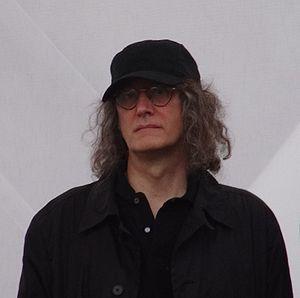
Gianroberto Casaleggio, né et mort à Milan est un homme politique italien. Responsable éditorial du blog de Beppe Grillo, il était le cofondateur du Mouvement 5 étoiles, qualifié par certains de « gourou » en raison de son rôle d'idéologue du Mouvement.